Rammelsberg

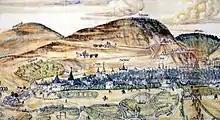
Imperial City of Goslar and Rammelsberg, 1574 depiction

Mining on the Rammelsberg was first mentioned in the records around 968 by the Saxon chronicler, Widukind of Corvey. According to his "Res gestae saxonicae", Emperor Otto the Great had silver ore deposits opened and extracted. The mining settlement of Goslar was not mentioned until 979. In 1005, attracted by the presence of silver, King Henry II of Germany had the Imperial Palace of Goslar ("Kaiserpfalz Goslar") built at the foot of Mt. Rammelsberg, and held his first Imperial Assembly there in 1009. Extended by his Salian successors Conrad II and Henry III, the palace of Goslar gradually replaced the former Royal palace of Werla.